Antwane Wells Jr.

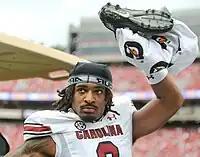
Wells with the South Carolina Gamecocks in 2023

Antwane L. "Juice" Wells Jr. (born April 2, 2001) is an American professional football wide receiver for the New York Giants of the National Football League (NFL). He played college football for the James Madison Dukes, South Carolina Gamecocks and Ole Miss Rebels.